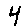
Label: 4